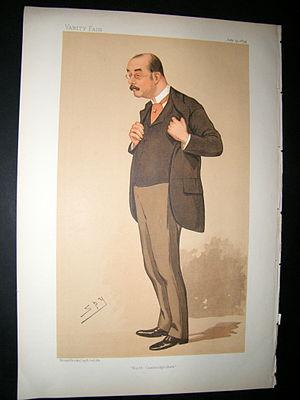
Arthur George Brand est un politicien libéral britannique.